Isabella d'Este

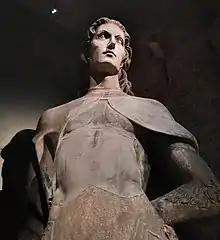
Probable portrait of Galeazzo Sanseverino, statue in the collection of the Great Museum of Milan Cathedral

In 1480, at the age of six, Isabella was betrothed to the eight years older Francesco, the heir to the Marquess of Mantua. The Duke of Milan requested her hand in marriage for his son, Ludovico, two weeks later. Instead, her sister, Beatrice was betrothed to Ludovico and became the Duchess of Milan. Her dowry amounted to 25,000 ducats. Although he was not handsome, Isabella admired Francesco for his strength and bravery; she also regarded him as a gentleman. After their first few encounters she began to enjoy his company and she spent the next few years getting to know him and preparing to be the Marchioness of Mantua. During their courtship, Isabella treasured the letters, poems, and sonnets he sent her as gifts.